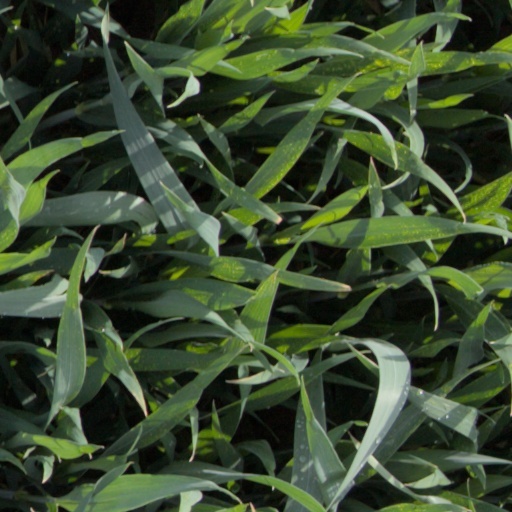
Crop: wheat